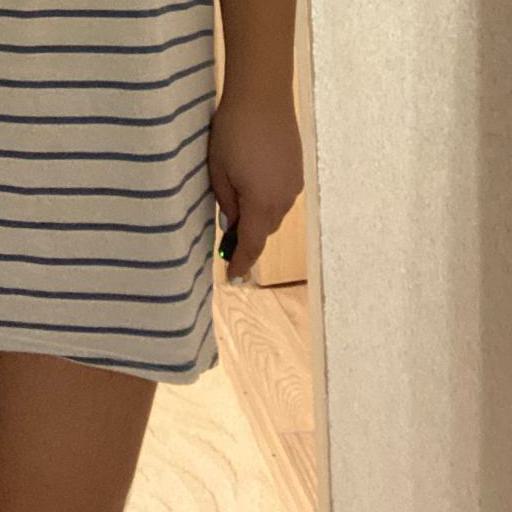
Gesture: no_gesture